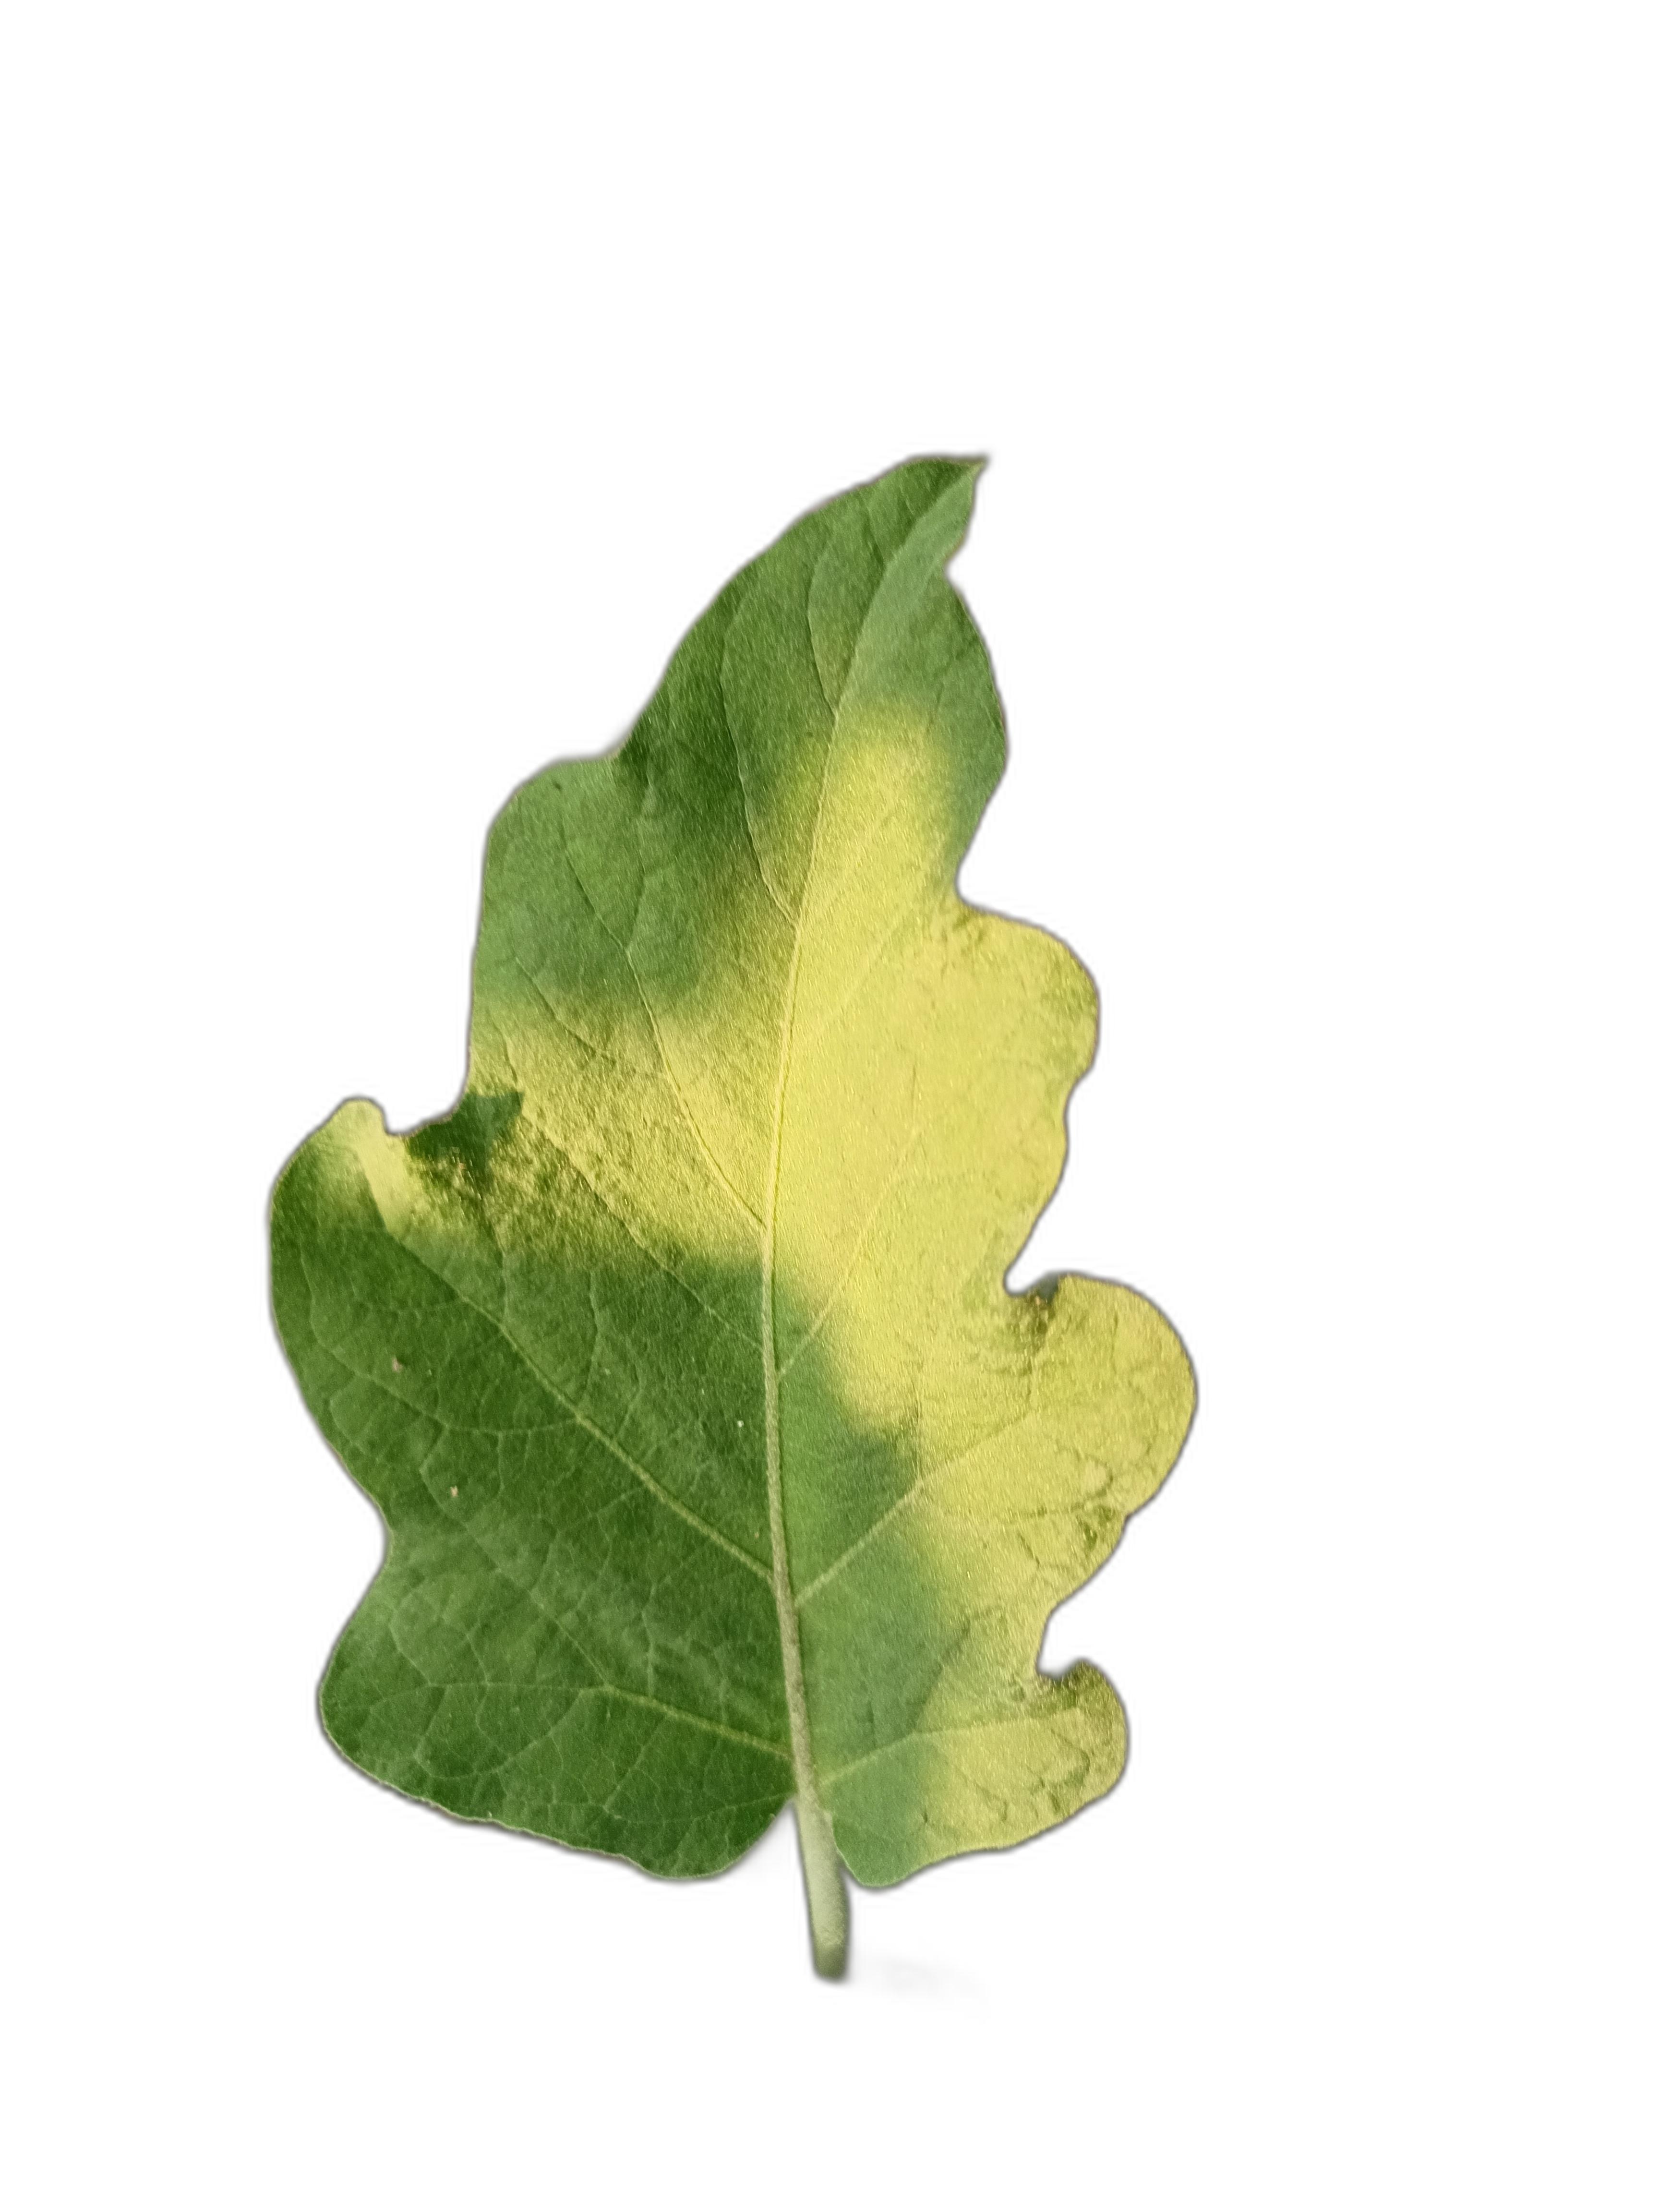
Label: Healthy Leaf